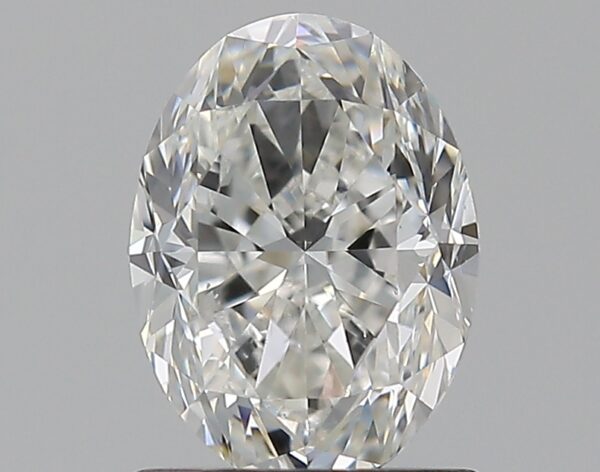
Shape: oval
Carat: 1.2
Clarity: VS2
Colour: G
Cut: FG
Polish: EX
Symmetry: EX
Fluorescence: F
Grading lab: GIA
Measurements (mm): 7.53 x 5.55 x 3.98